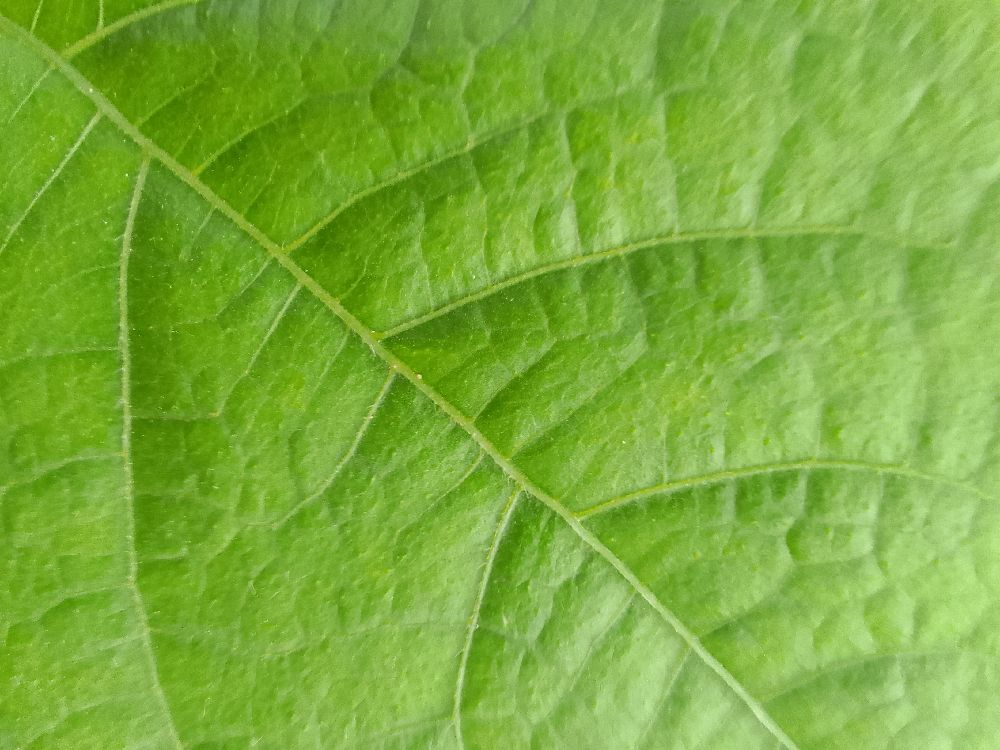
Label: healthy